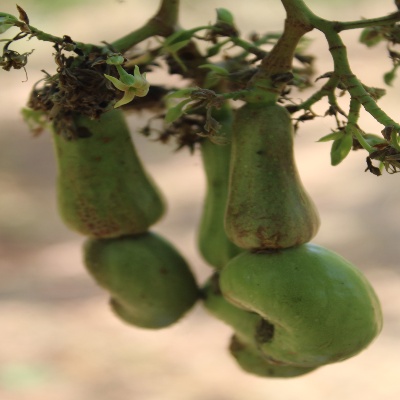
Crop: Cashew
Condition: healthy